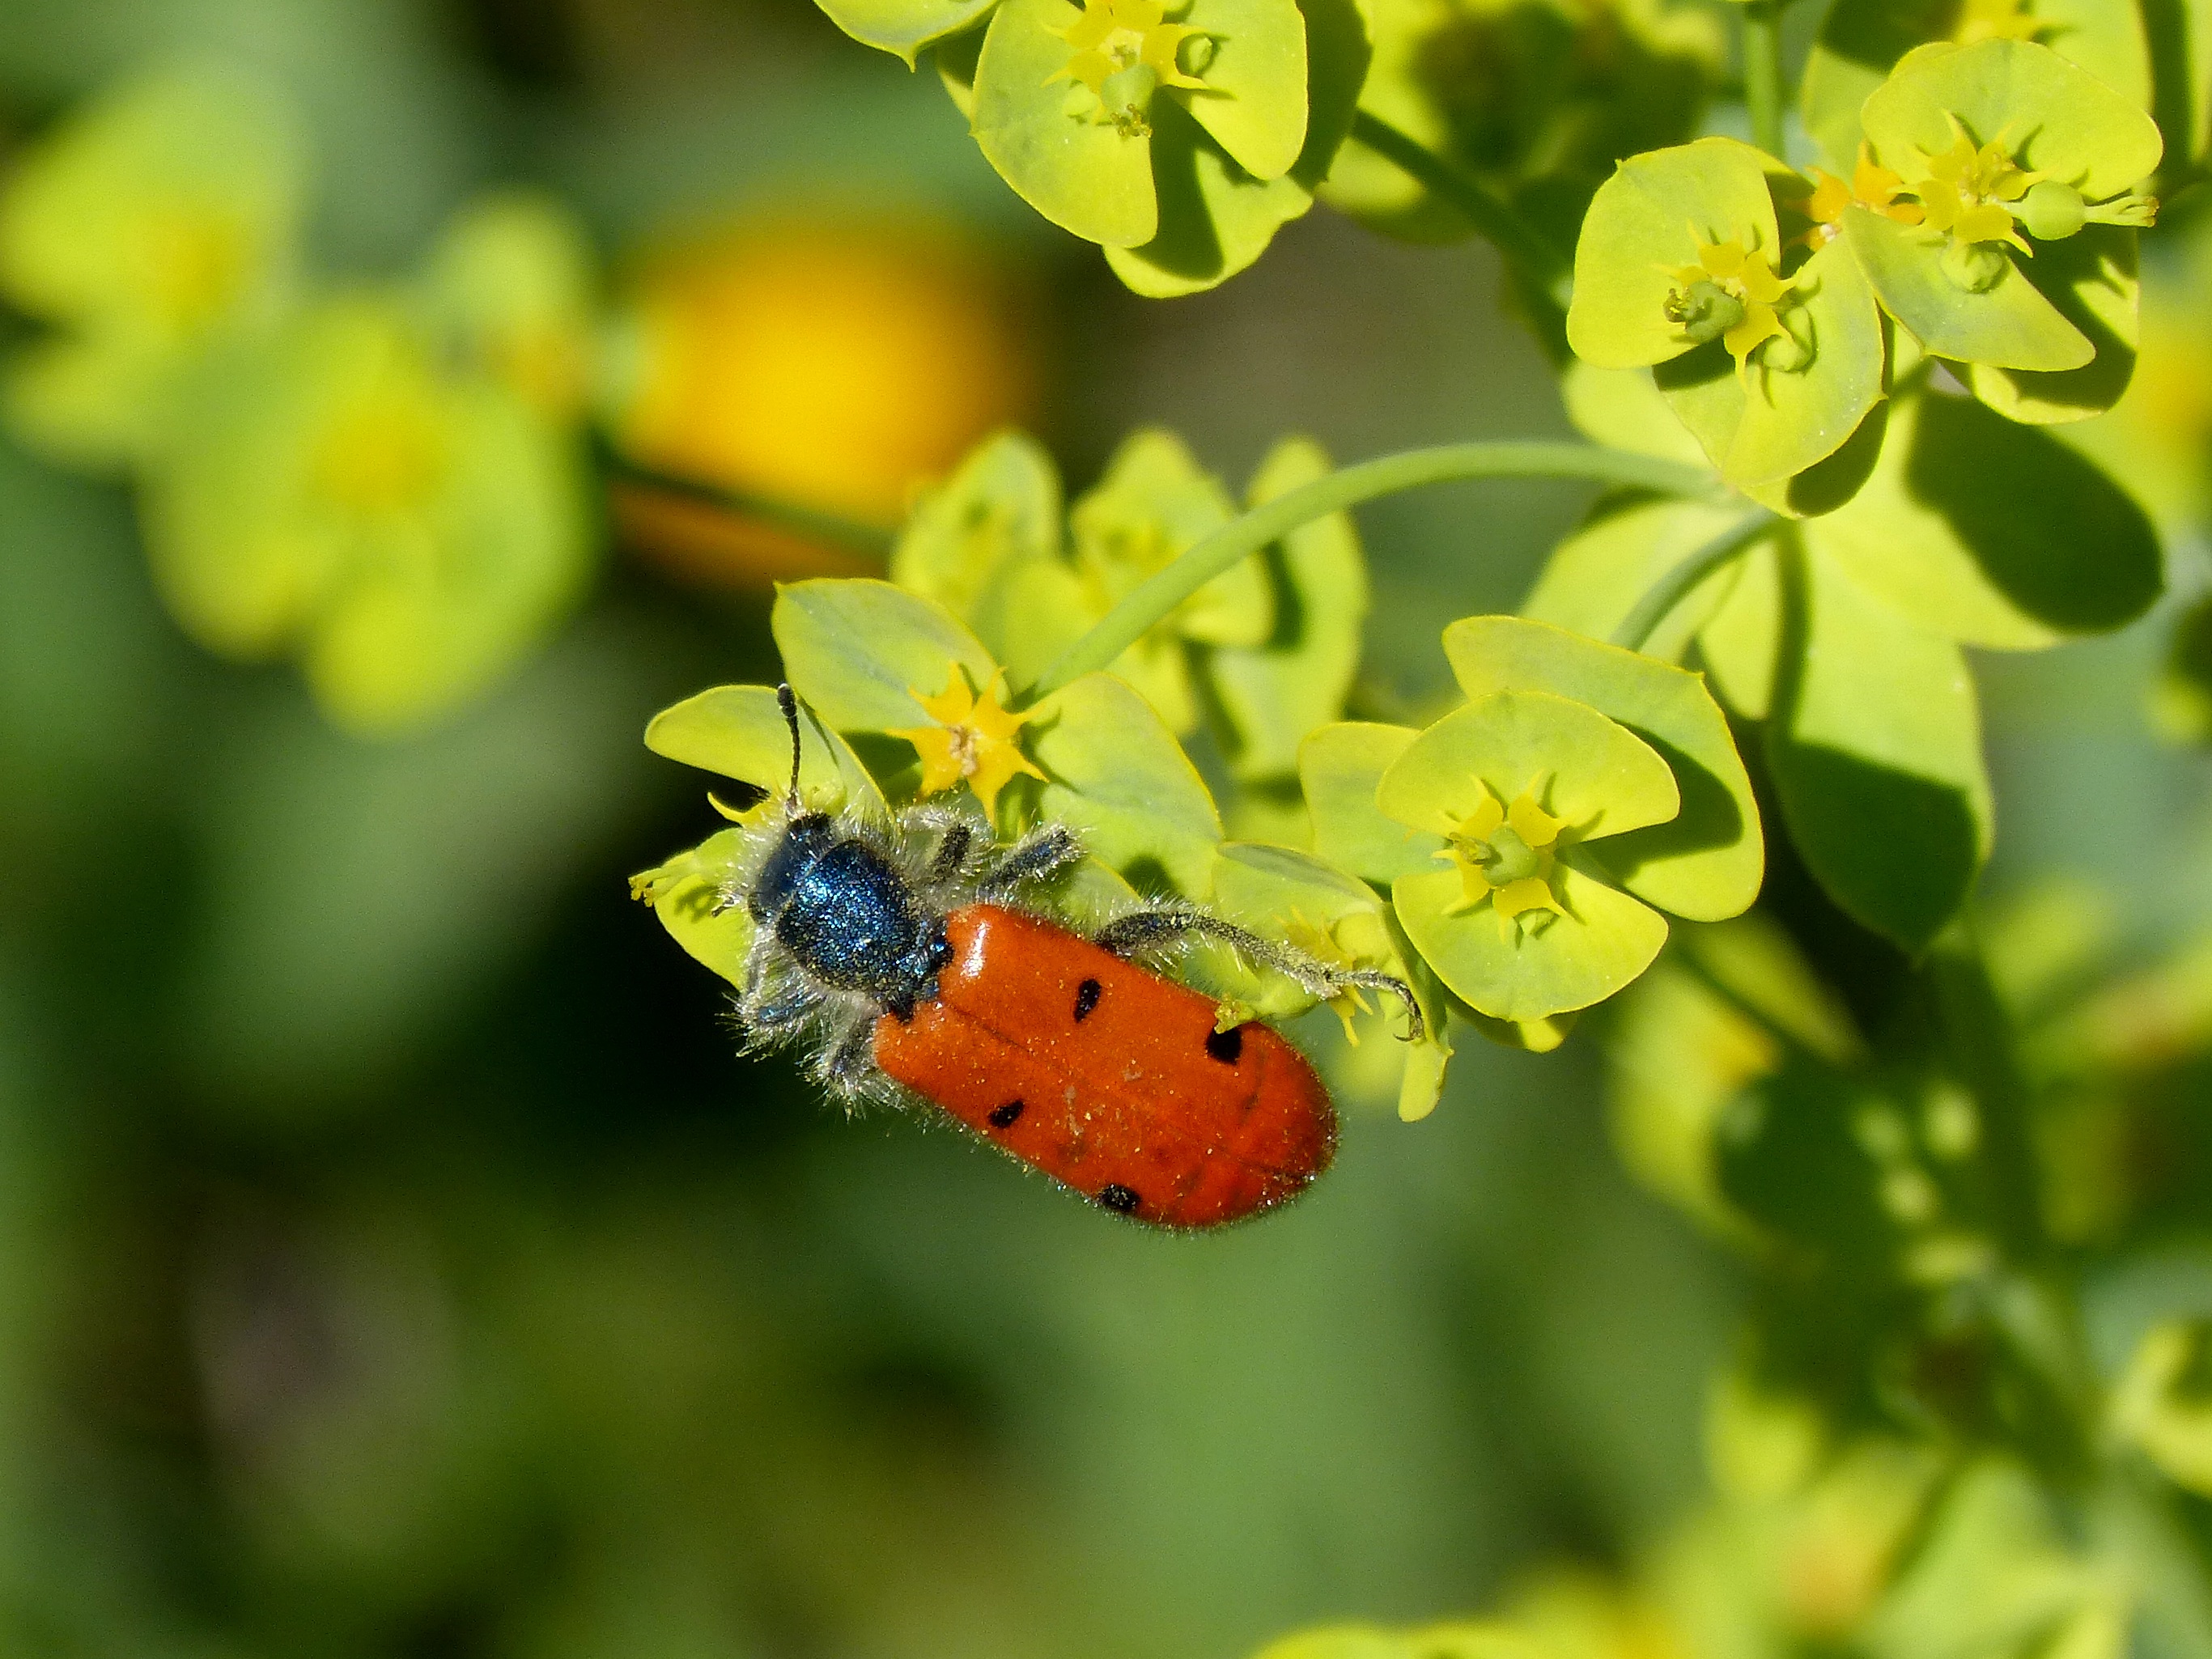
nature, plant, meadow, flower, orange, insect, botany, flora, fauna, invertebrate, wildflower, bee, detail, nectar, macro photography, flowering plant, honey bee, beetle meloideo, land plant, membrane winged insect, false ladybird